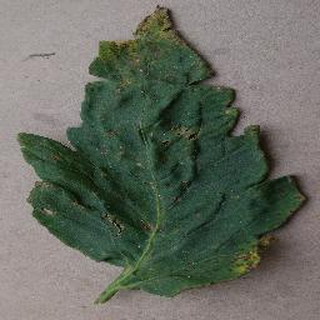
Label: tomato_bacterial_spot